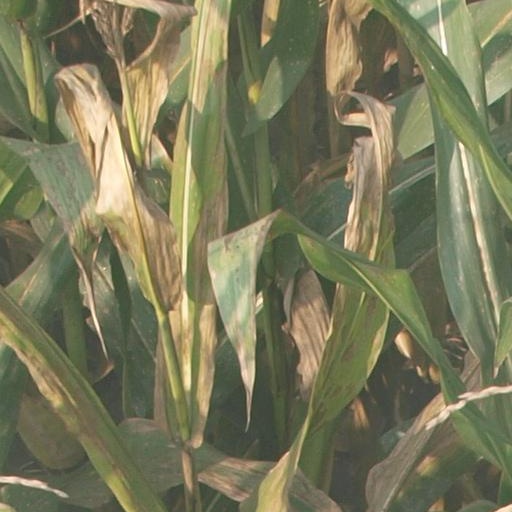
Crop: maize; corn